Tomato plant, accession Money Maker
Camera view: vertical (180 deg); turntable rotation: 210 degrees
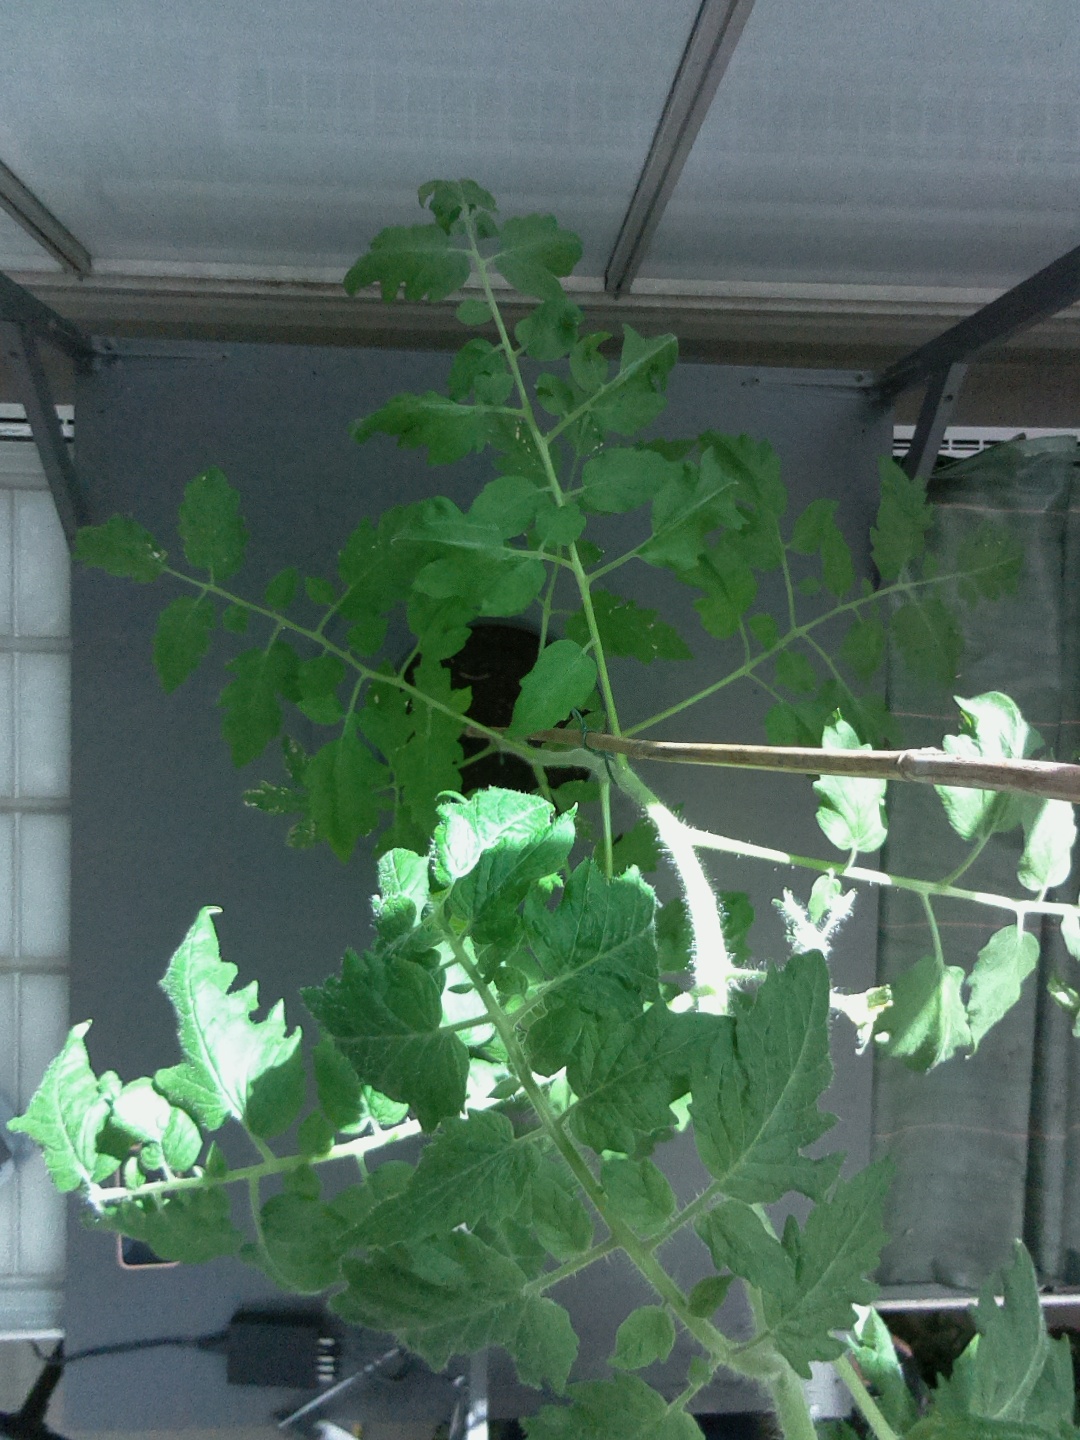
BBCH growth stage 60: First flowers open